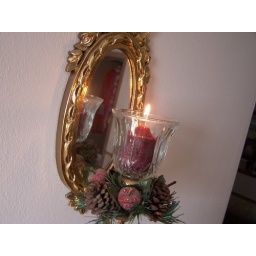
My candle in the mirror pictures. Using Reflective shots. A small red candle in a glass hung on a wall.